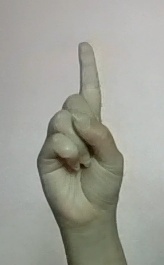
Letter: bb